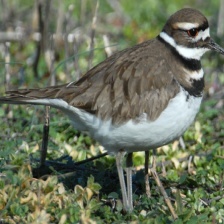
Species: KILLDEAR
Scientific name: CHARADRIUS VOCIFERUS